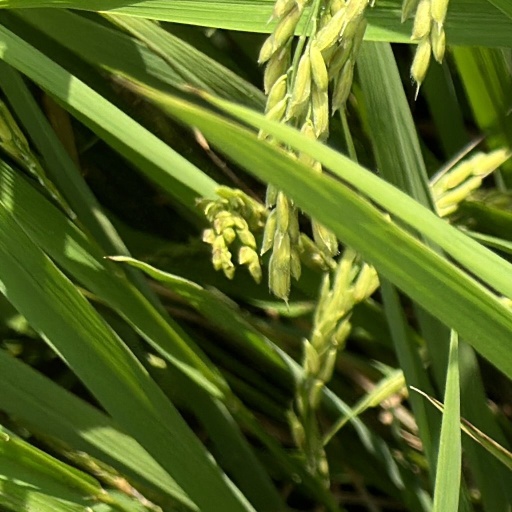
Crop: rice